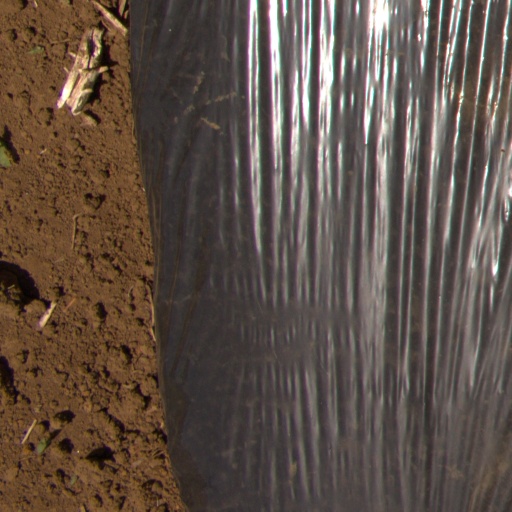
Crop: Jerusalem artichoke